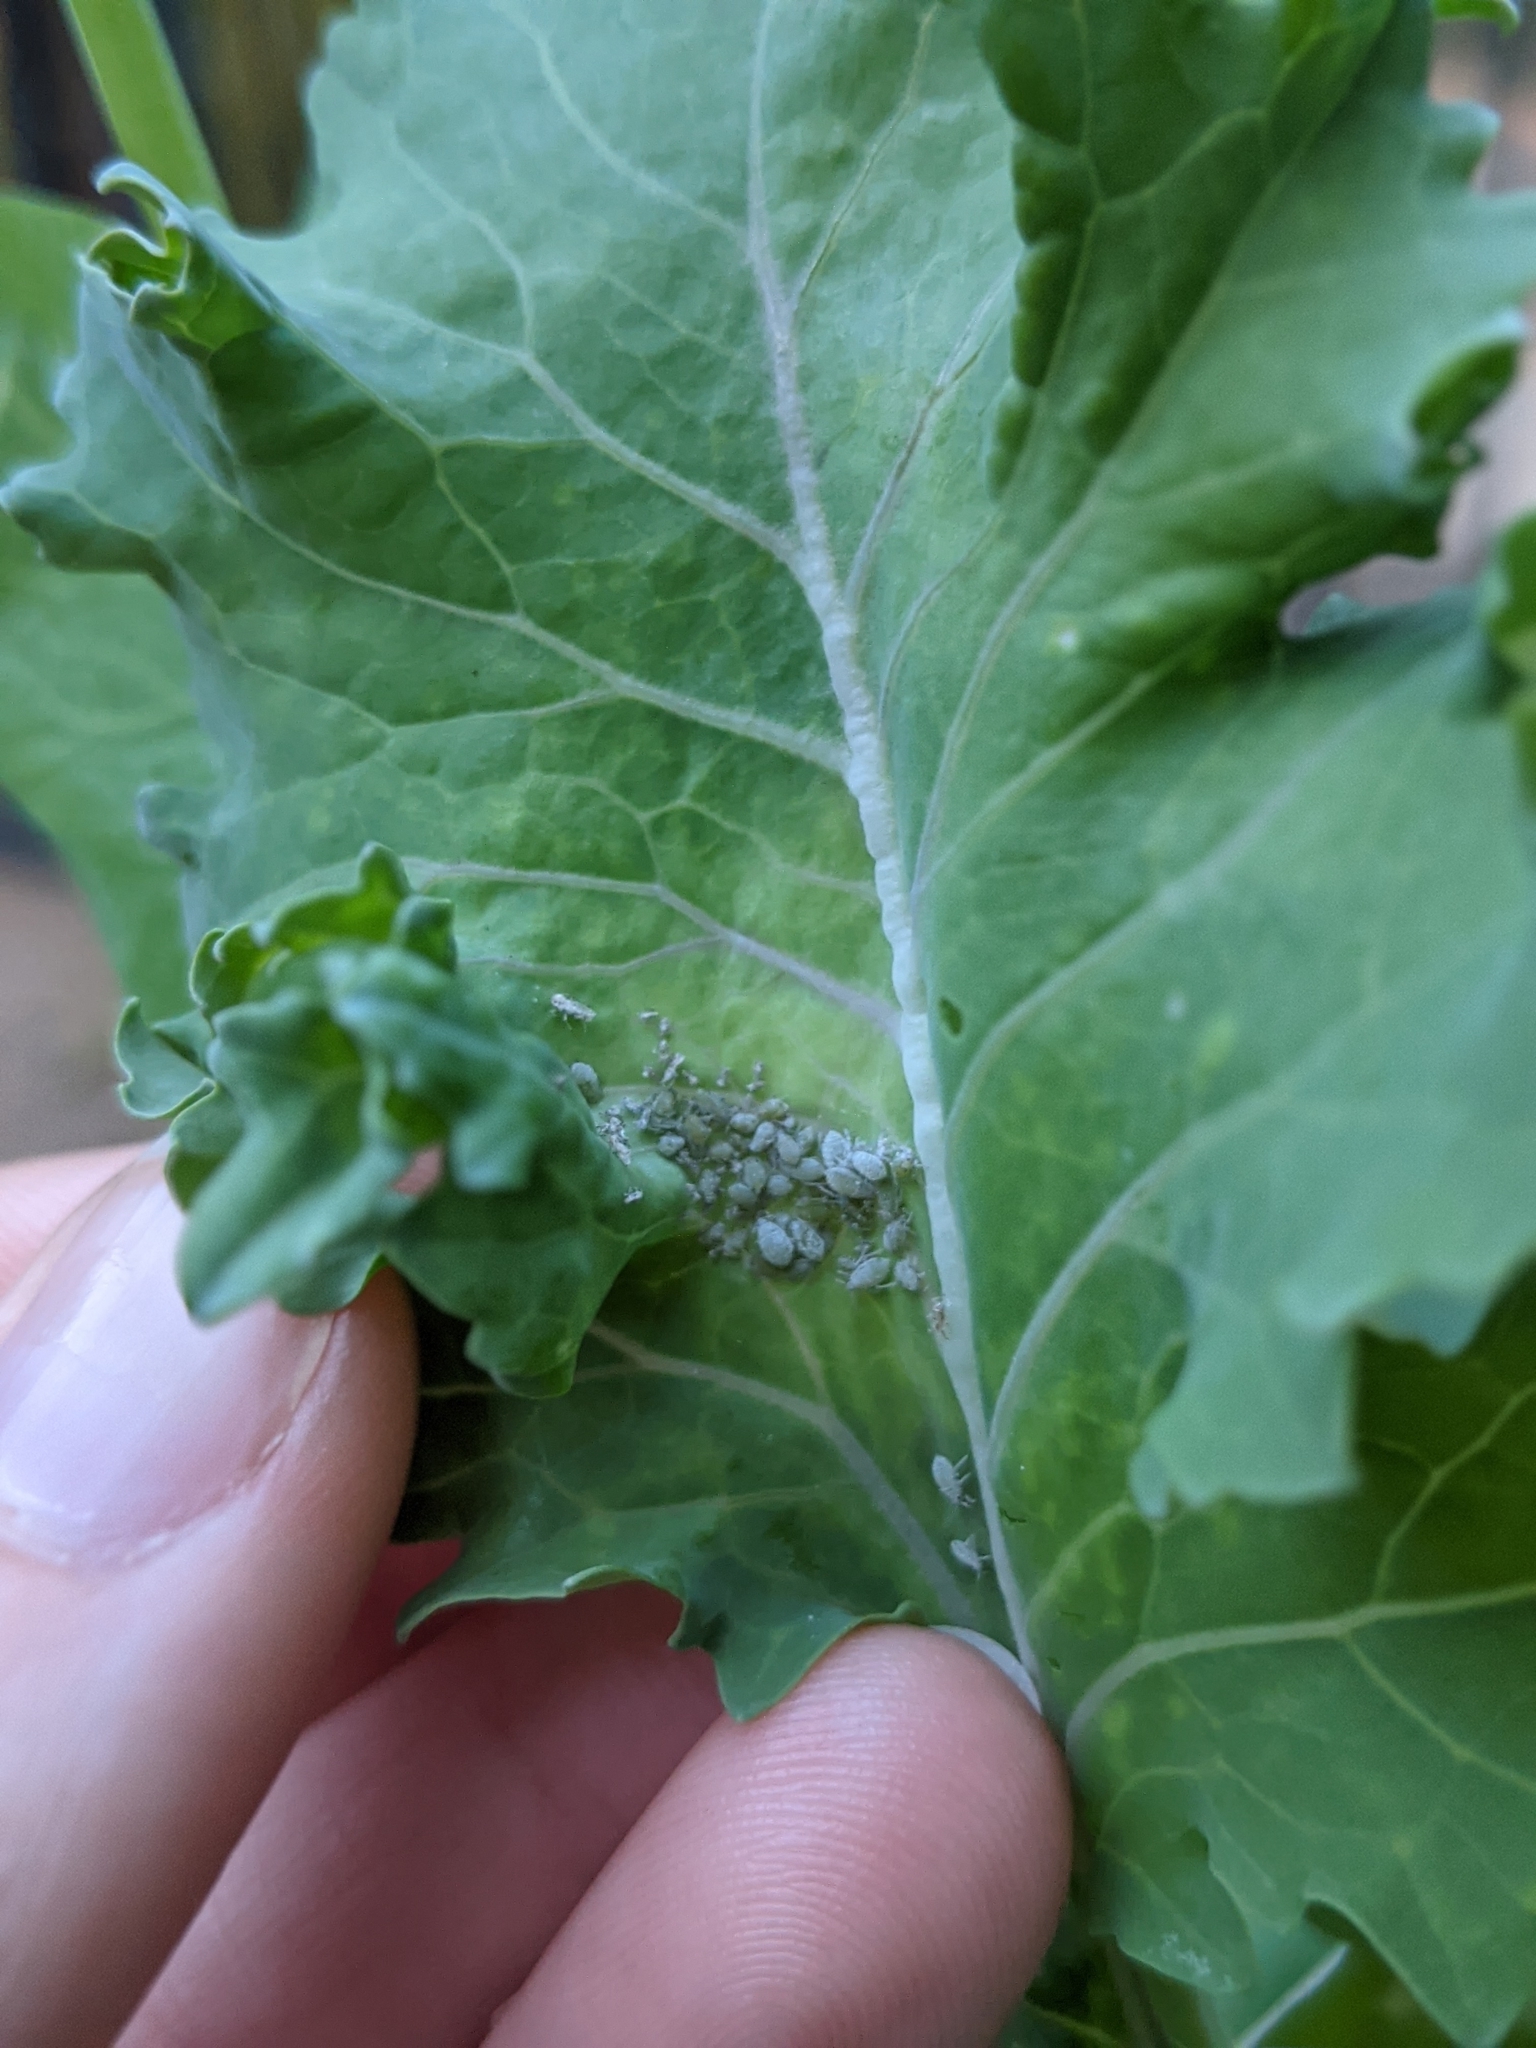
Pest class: cabbage_aphid